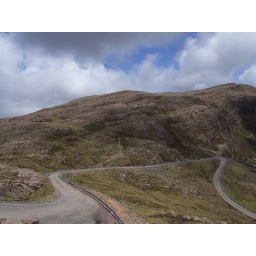
Mountain pass to Applecross,highest mountain pass road in UK